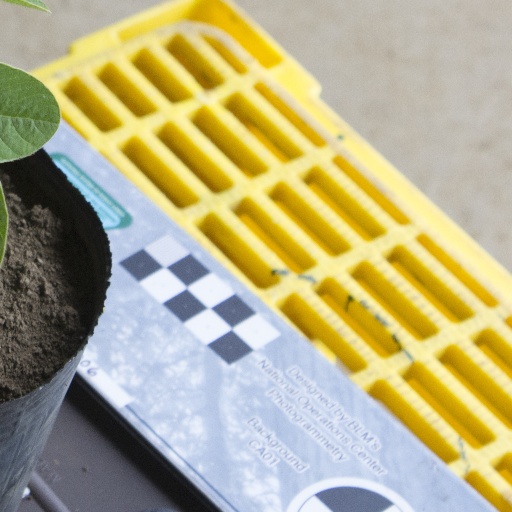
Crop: soybean